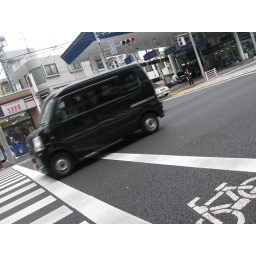
This my route from school in Takadanobaba to home in Sendagaya. The pictures were taken from a bottle top camera mount.